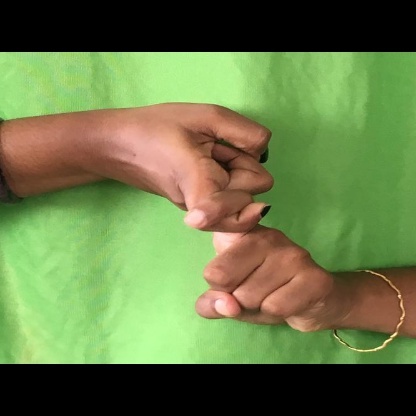
Mudra: Pasha